Crémant d'Alsace

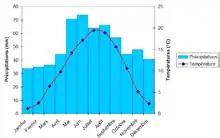
Means of temperature and precipitation near Strasbourg (1949-2001)

Dominating western winds lose their moisture on the eastern side of the Vosges and arrive as foehn winds into the Alsace plain.